GO Transit (Wisconsin)

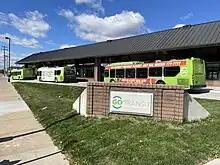
Oshkosh Transit Center during the hourly pulse time period.

The Oshkosh Transit Center is located in downtown Oshkosh, at 110 Pearl Avenue. The transit center operates as the central transfer location and serves routes 1, 2, 3, 5, 6, 8 and 10 along with intercity buses, which serve Milwaukee, Green Bay and Wausau. The center consists of a long shelter with a metal roof. A large, enclosed heated section is located in the middle, with an enclosed, unheated section on each end. A bus lane on each side of the shelter allows ten 35-foot buses to line up at one time. Although the shelter was designed to meet federal and state guidelines for wheelchair accessibility, the passenger island was widened by four feet in 1991 to make it easier for disabled people to maneuver around support pillars.